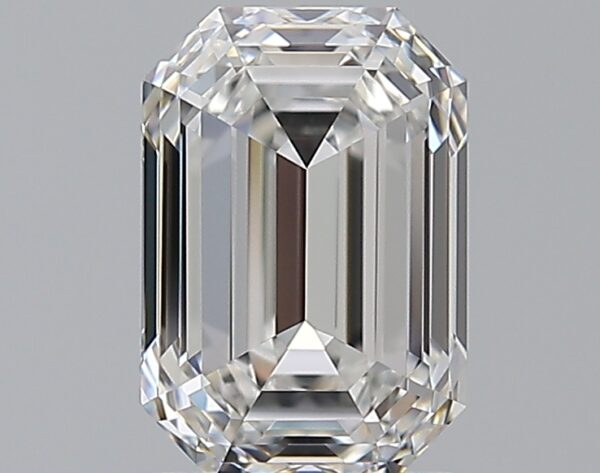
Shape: emerald
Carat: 1.6
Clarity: IF
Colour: F
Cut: EX
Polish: EX
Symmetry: VG
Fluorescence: N
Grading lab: GIA
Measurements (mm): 7.86 x 5.4 x 3.67